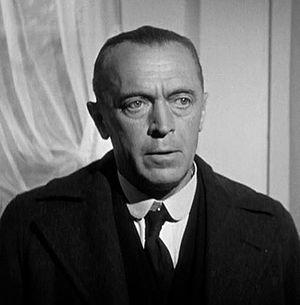
Konstantin Shayne, né le 29 novembre 1888 à Kharkiv, mort le 15 novembre 1974 à Los Angeles, est un acteur d'origine russe.